SpellTower

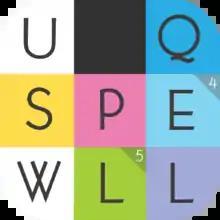
App icon

SpellTower is a 2011 word puzzle game developed by Zach Gage. In the game, the player must clear the screen before it overflows by creating words from assorted letter tiles. The game has several game modes and a multiplayer battle mode. The impetus for the game—the concept of combining elements from "Tetris" and Boggle in what was a prototype of the puzzle video game "Puzzlejuice"—inspired Gage to create "SpellTower". The game was released for iOS in November 2011 to generally favorable reviews. Versions for OS X and Android followed over the next two years. In 2017 "SpellTower Minutes" was released. This browser-based Flash game created special "blitz" like modes not found in the mobile releases. A new iOS version released in 2017 swapped out the unnamed dictionary and began using Merriam-Webster's Third New International Dictionary, Unabridged. French and Dutch language specific versions were also released. A 2020 release, "SpellTower+", added new game modes, cleaner visuals, and a jazz soundtrack.